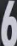
Number: 6